John Hance

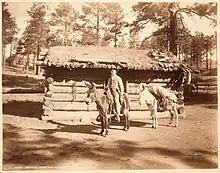
John Hance is believed to be the first non-Native American resident on the Grand Canyon.

John Hance (1837-09-07 - 1919-01-06, 1919) is thought to be the first non-Native American resident of the Grand Canyon, US. He opened the first tourist trail, today known as Old Hance Trail, into Grand Canyon in 1884, well before his mining activities began. "Captain" John Hance was said to be one of the Grand Canyon's most colorful characters, and it had been declared by one early visitor that "To see the canyon only and not to see Captain John Hance, is to miss half the show." Hance delighted in telling canyon stories to visitors, favoring the whopper of a tale over mere facts. With a straight face, Hance told travelers how he had dug the canyon himself, piling the excavated earth down near Flagstaff (a dirt pile now known as the San Francisco Peaks). Despite such questionable claims, Hance left a lasting legacy at the Grand Canyon, dying in 1919, the year the Grand Canyon became a National Park. Hance was the first person buried in what would become the Grand Canyon Pioneer Cemetery.